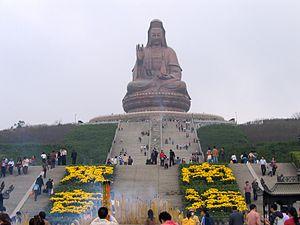
Le mont Xiqiao est un volcan éteint, situé dans la province chinoise du Guangdong, dans le district de Nanhai de la ville-préfecture de Foshan.
Le district de Nanhai est une subdivision administrative de la province du Guangdong en Chine. Il est placé sous la juridiction de la ville-préfecture de Foshan.
Guanyin du mont Xiqiao est une statue de 62 mètres de haut représentant la divinité bouddhiste Guanyin debout qui se trouve au Mont Xiqiao, dans le district de Nanhai, ville-préfecture de Foshan, province du Guangdong, en Chine.